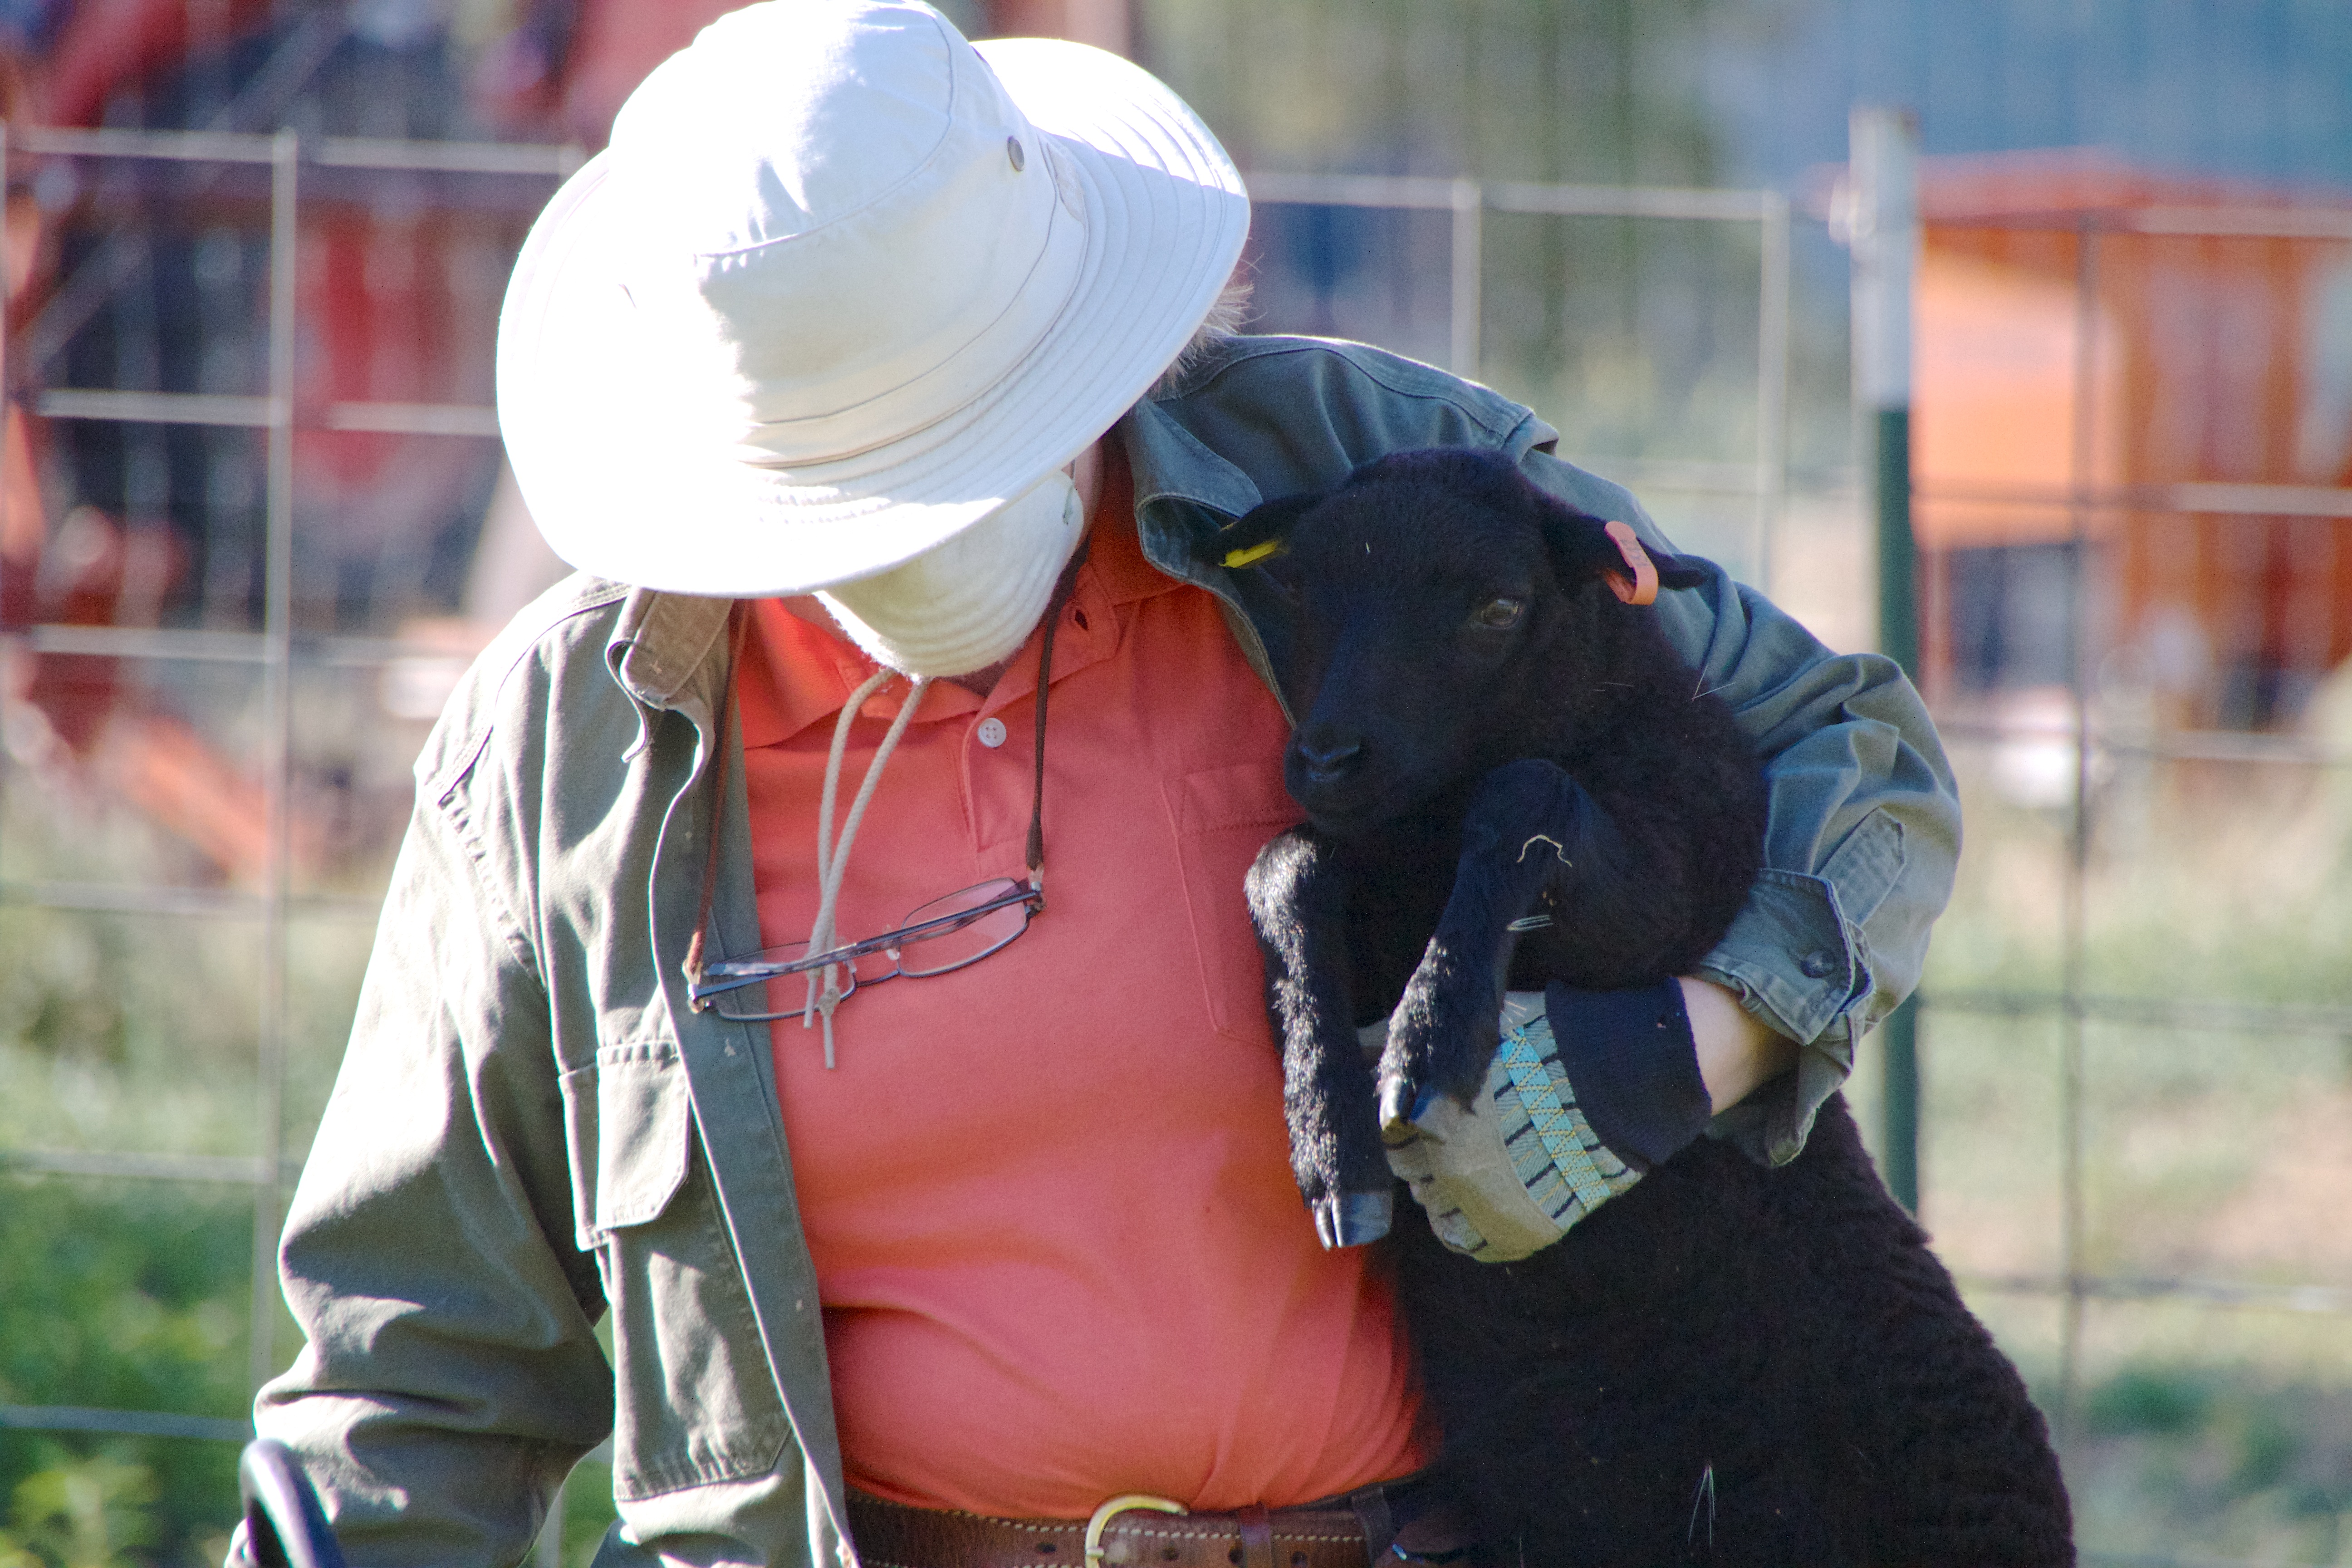
person, jockey